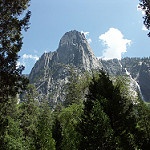
Scene: Outdoor